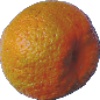
Label: Mandarine 1